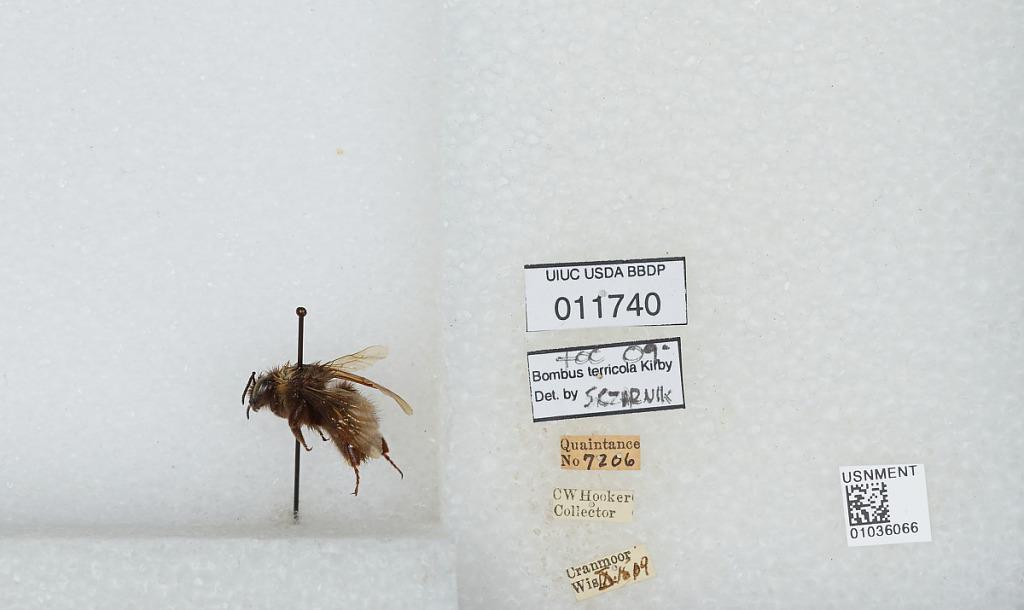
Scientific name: Bombus (Bombus) terricola Kirby
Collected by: C. Hooker
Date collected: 1909-9-18
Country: United States
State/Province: Wisconsin
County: Wood
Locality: Cranmoor
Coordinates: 44.3544, -90.0169
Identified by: Czarnik, S.